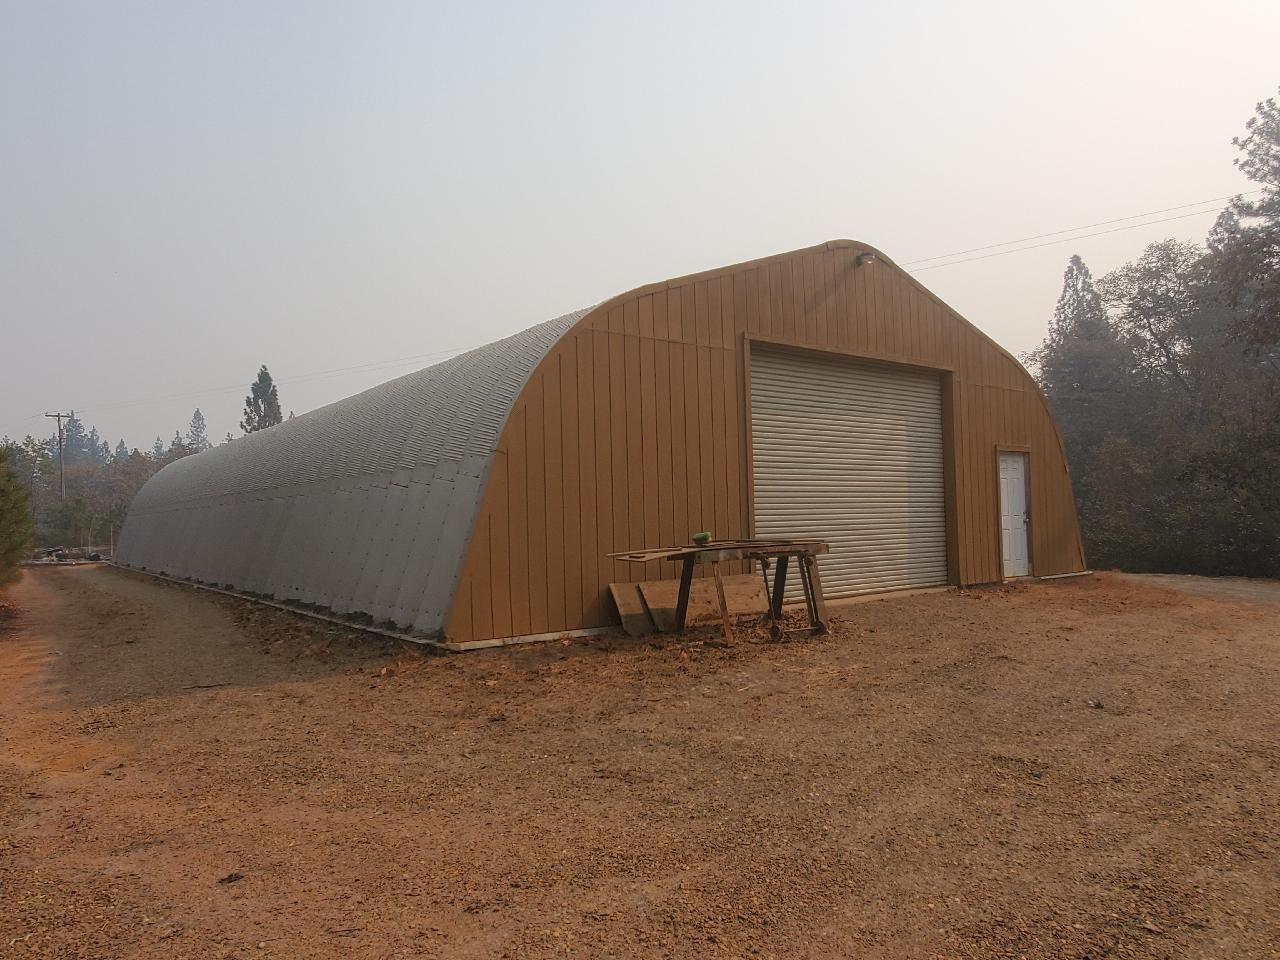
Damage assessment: no_damage